Arab Chamber of Commerce and Industry

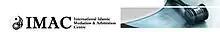
International Islamic Mediation and Arbitration Centre Banner

The International Islamic Mediation & Arbitration Centre (IMAC) is an independent international institution established pursuant to a resolution agreed by the Chamber on 31 July 2008 in Hong Kong and in consultation with The International Chamber of Commerce.